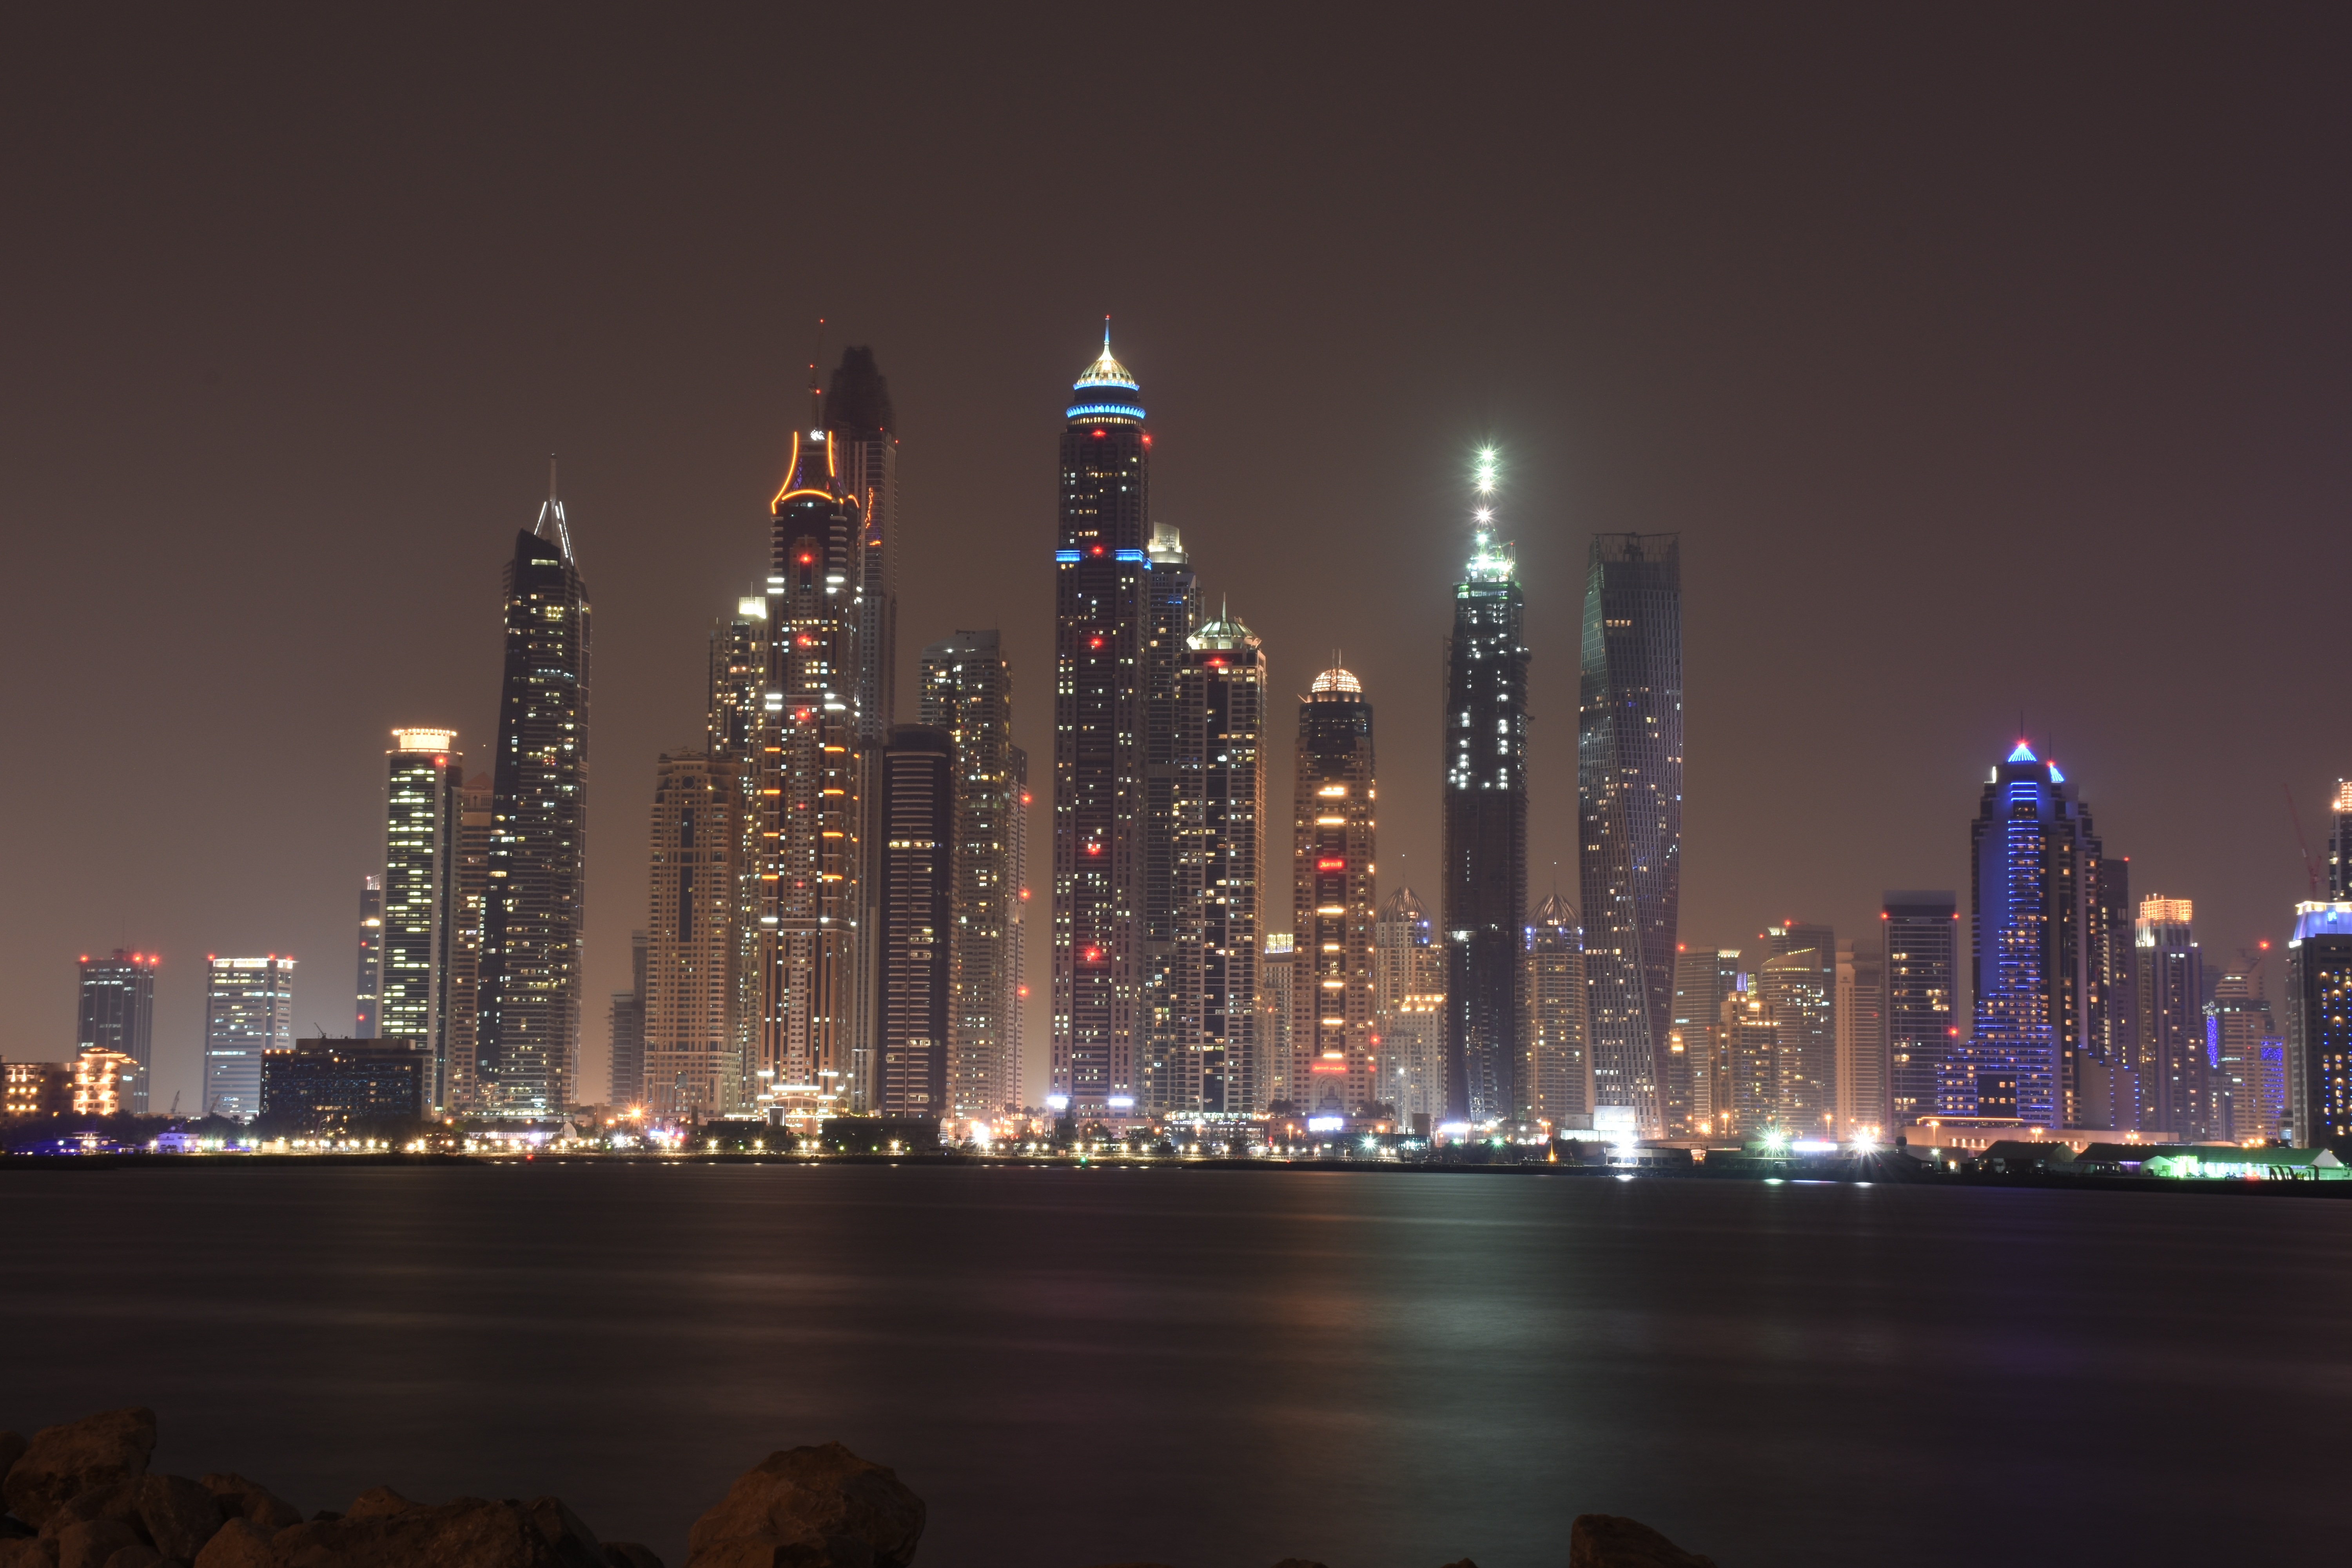
horizon, architecture, skyline, night, city, skyscraper, cityscape, downtown, dusk, evening, reflection, tower, dubai, landmark, business, metropolis, luxurious, geographical feature, human settlement, metropolitan area